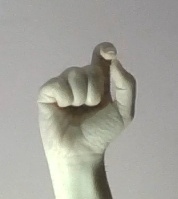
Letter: fa